Siegfried Line

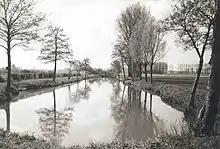
Water-filled trench near Geilenkirchen

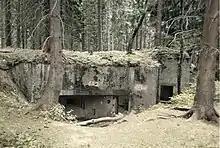
Type 10 Limes programme bunker seen from the rear

Small bunkers with thick walls were set up with three embrasures towards the front. Sleeping accommodations were hammocks. In exposed positions, similar small bunkers were erected with small round armoured "lookout" sections on the roofs. The programme was carried out by the Border Watch ("Grenzwacht"), a small military troop activated in the Rhineland immediately after the region was re-militarised by Germany from 1936 onwards, after having been de-militarised following the First World War.